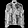
Label: Shirt